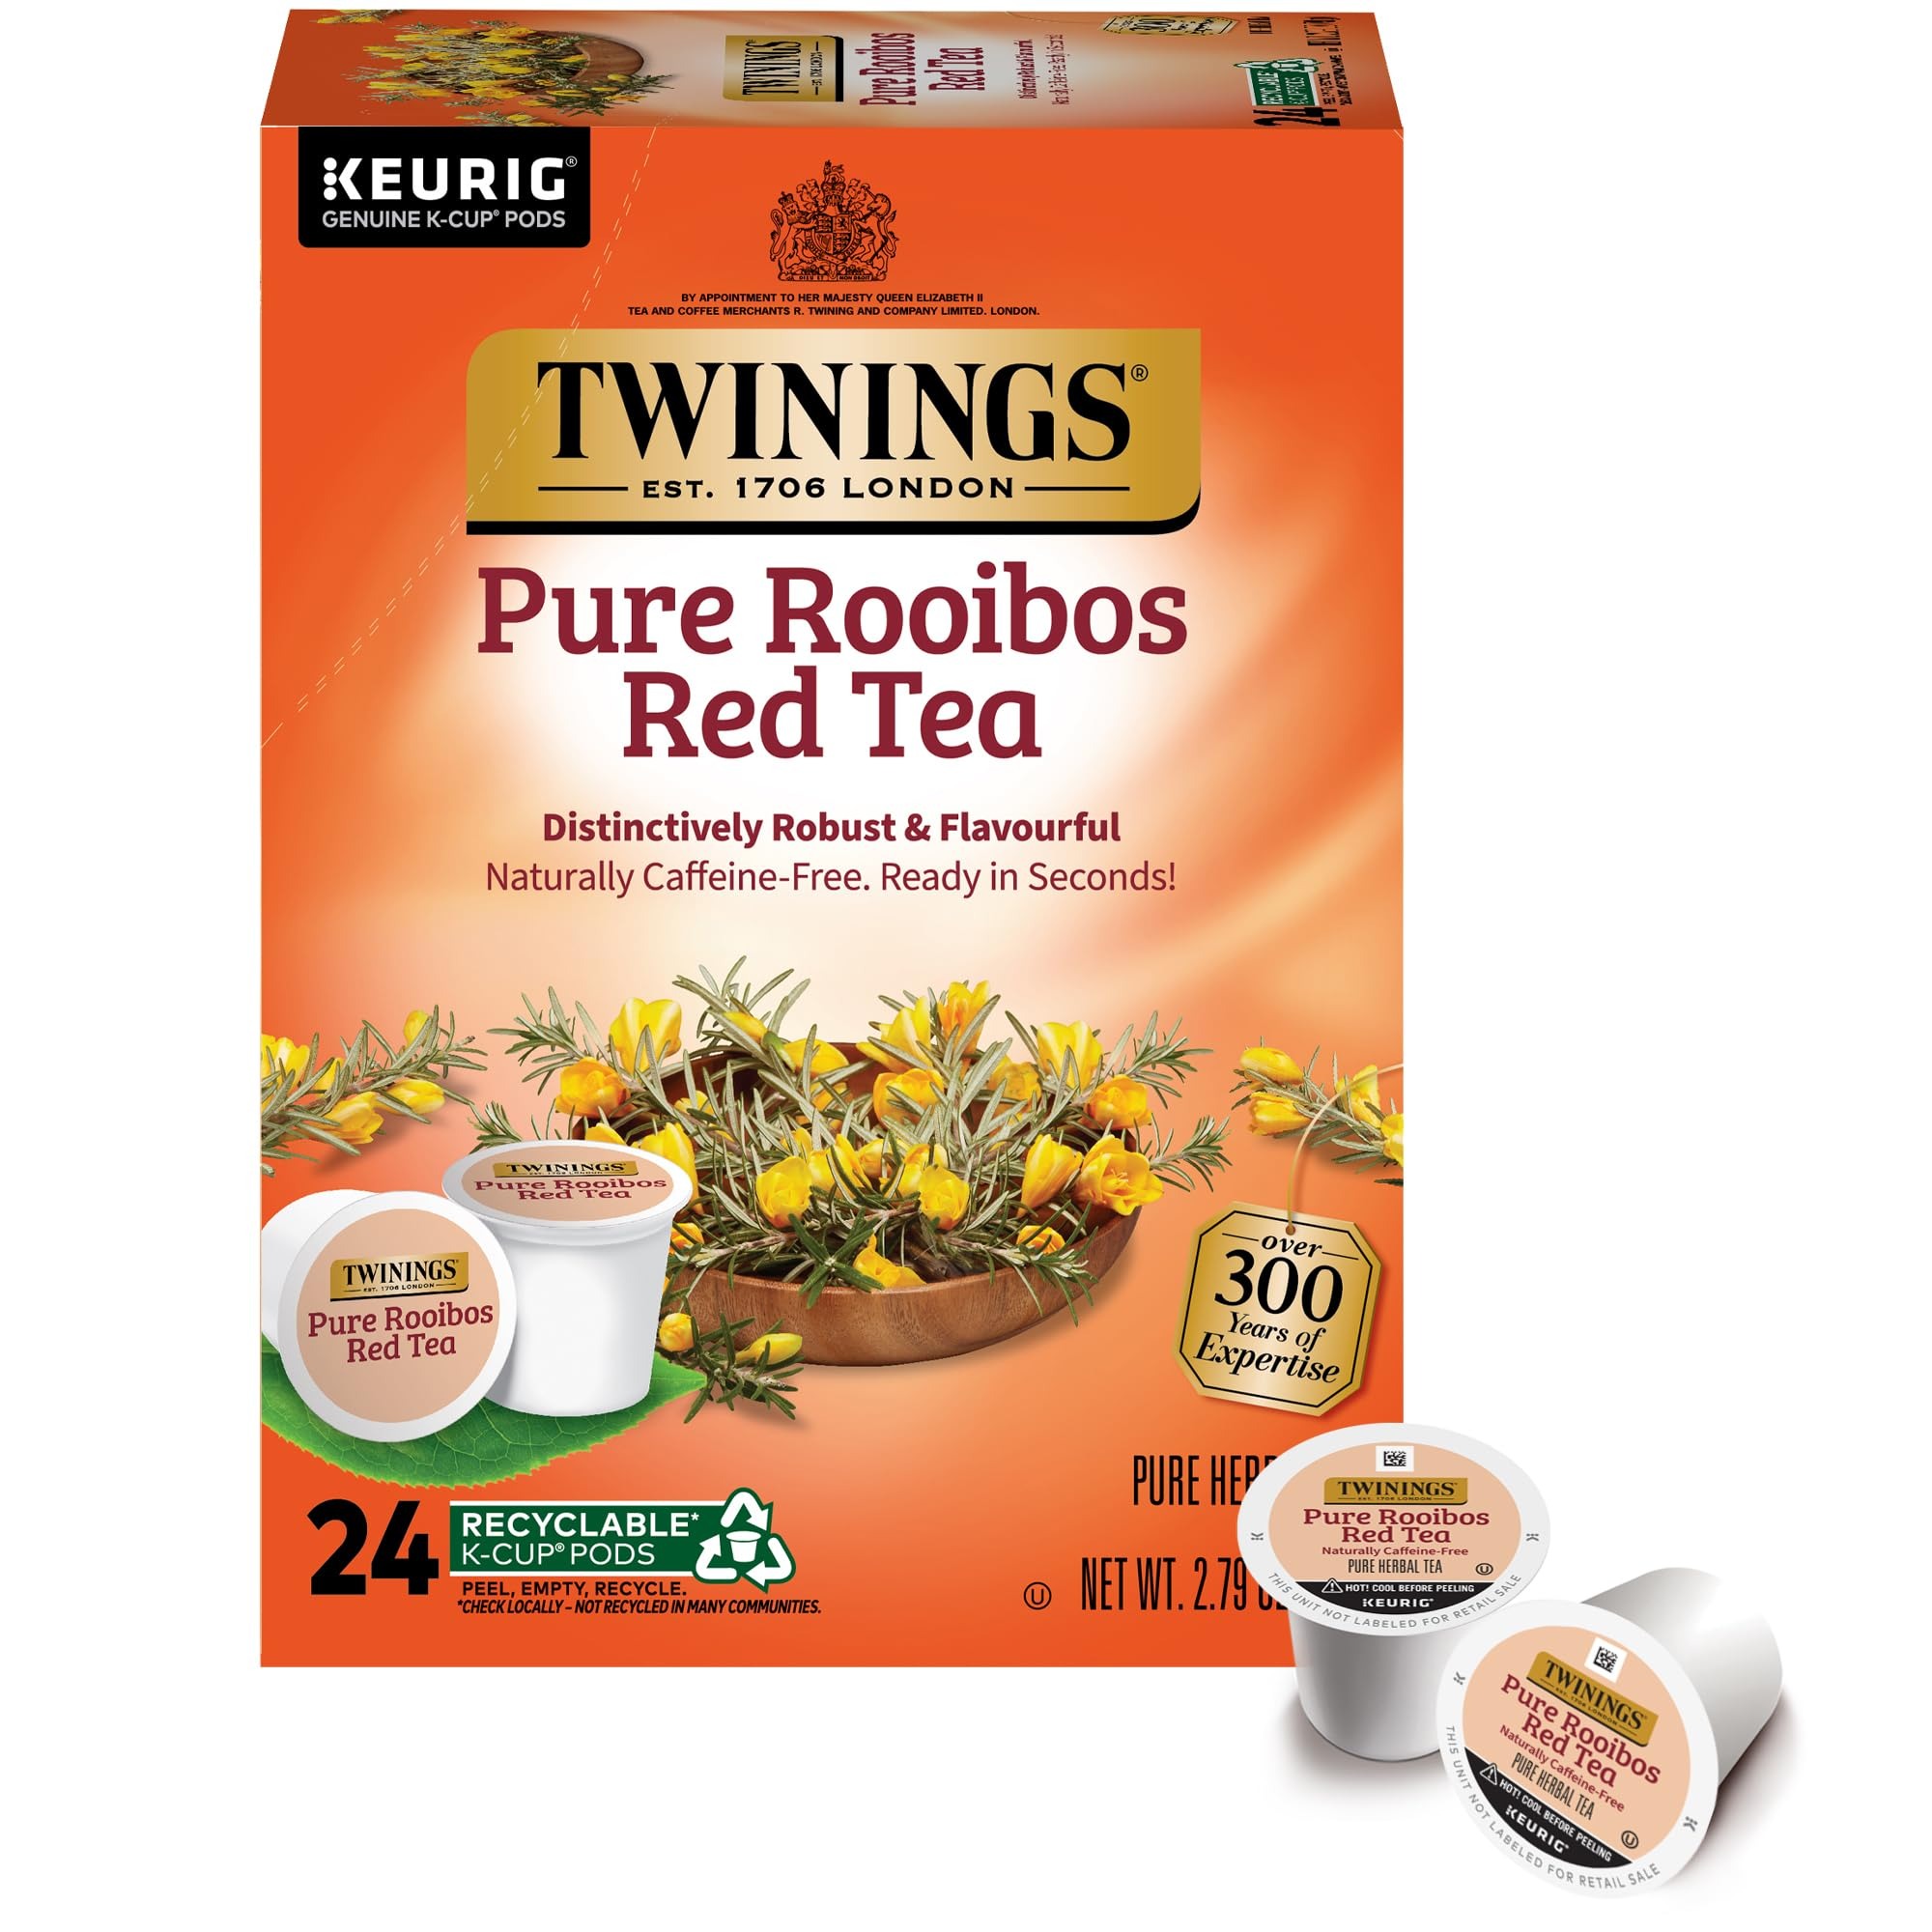
Item Name: Twinings Pure Rooibos Red Tea K-Cup Pods for Keurig, 24 Count (Pack of 1), Natural, Slightly Sweet Taste, Naturally Caffeine-Free, Enjoy Hot or Iced | Packaging May Vary
Bullet Point 1: ROOIBOS HERBAL TEA K-CUP PODS: One box of 24 Tea Pods; Natural, slightly sweet taste with a fresh aroma, Rooibos is an herbal tea with natural antioxidants; Caffeine free
Bullet Point 2: DRINK IN LIFE: With a signature blend of tradition and innovation, Twinings encourages tea lovers to Drink In Life by taking small steps towards feeling good and living well, one sip at a time
Bullet Point 3: WELLBEING AT THE HEART OF EVERY CUP OF TWININGS: By ethically sourcing quality ingredients and keeping the environment front of mind in everything we do, we believe Twinings can be a force for positive change around the world
Bullet Point 4: SOURCED WITH CARE: Our responsible sourcing program, which aims to improve the lives of communities from which we source through improving access to water and sanitation, empowering women and enhancing incomes and resilience
Bullet Point 5: BREW A SPLENDID CUP WITH K-CUP PODS: Using a Keurig or other single-serve brewer; For hot tea, select the 6 oz. or 8 oz. brew button for optimal flavour; For Iced Tea brew over a tumbler of ice using the 8 oz. option
Value: 24.0
Unit: Count

Price: 22.04